Annaberg-Buchholz–Flöha railway

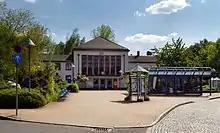
Flöha station (2003)

Scharfstein halt is located in the Scharfstein district of the municipality of Drebach. It was opened with the line on 1 February 1866. Freight traffic was recorded at the station on 1 January 1875. In the 1990s and 2000s, the sidings were gradually removed until only main line was left and the station was reclassified as a halt.